They Drive by Night

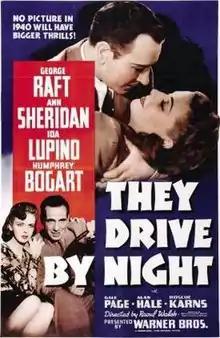
Theatrical release poster

They Drive by Night is a 1940 American film noir directed by Raoul Walsh and starring George Raft, Ann Sheridan, Ida Lupino, and Humphrey Bogart, and featuring Gale Page, Alan Hale, Roscoe Karns, John Litel and George Tobias. The picture involves a pair of embattled truck drivers and was released in the UK under the title The Road to Frisco. The film was based on A. I. Bezzerides' 1938 novel "Long Haul", which was later reprinted under the title "They Drive by Night" to capitalize on the success of the film.